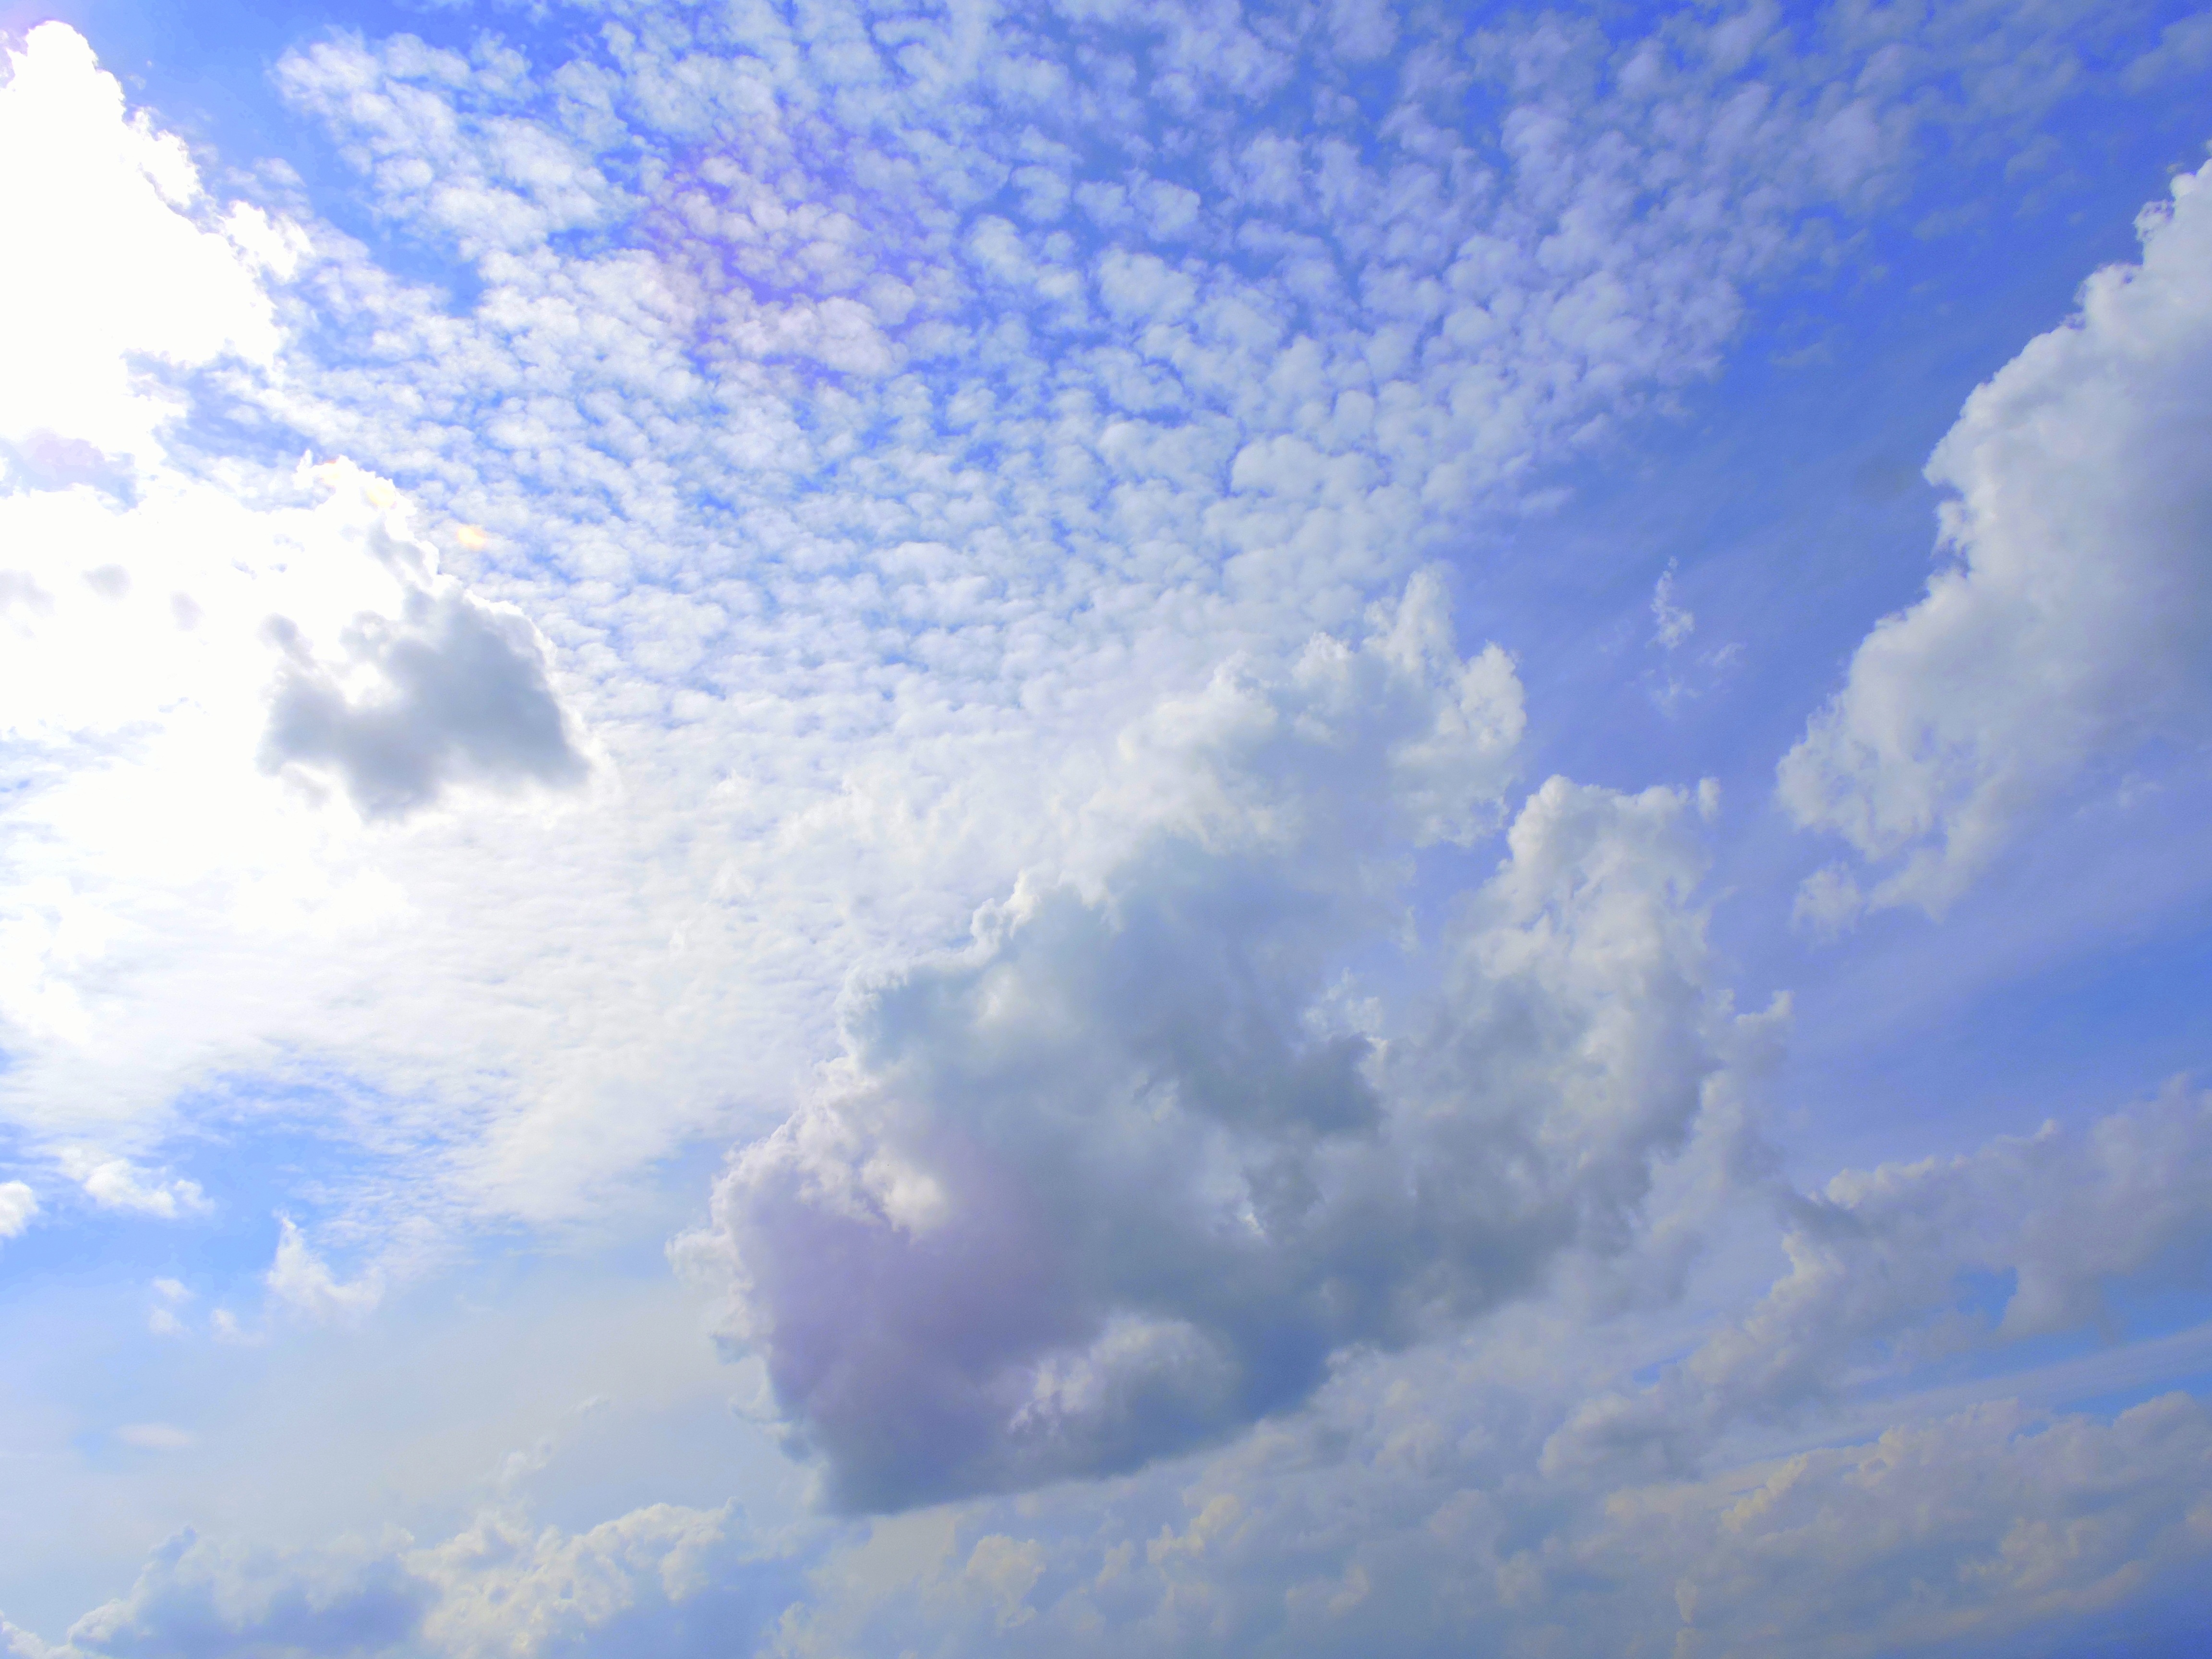
horizon, cloud, sky, sunlight, atmosphere, daytime, cumulus, blue, blue sky, clouds, serenity, meteorological phenomenon, atmosphere of earth